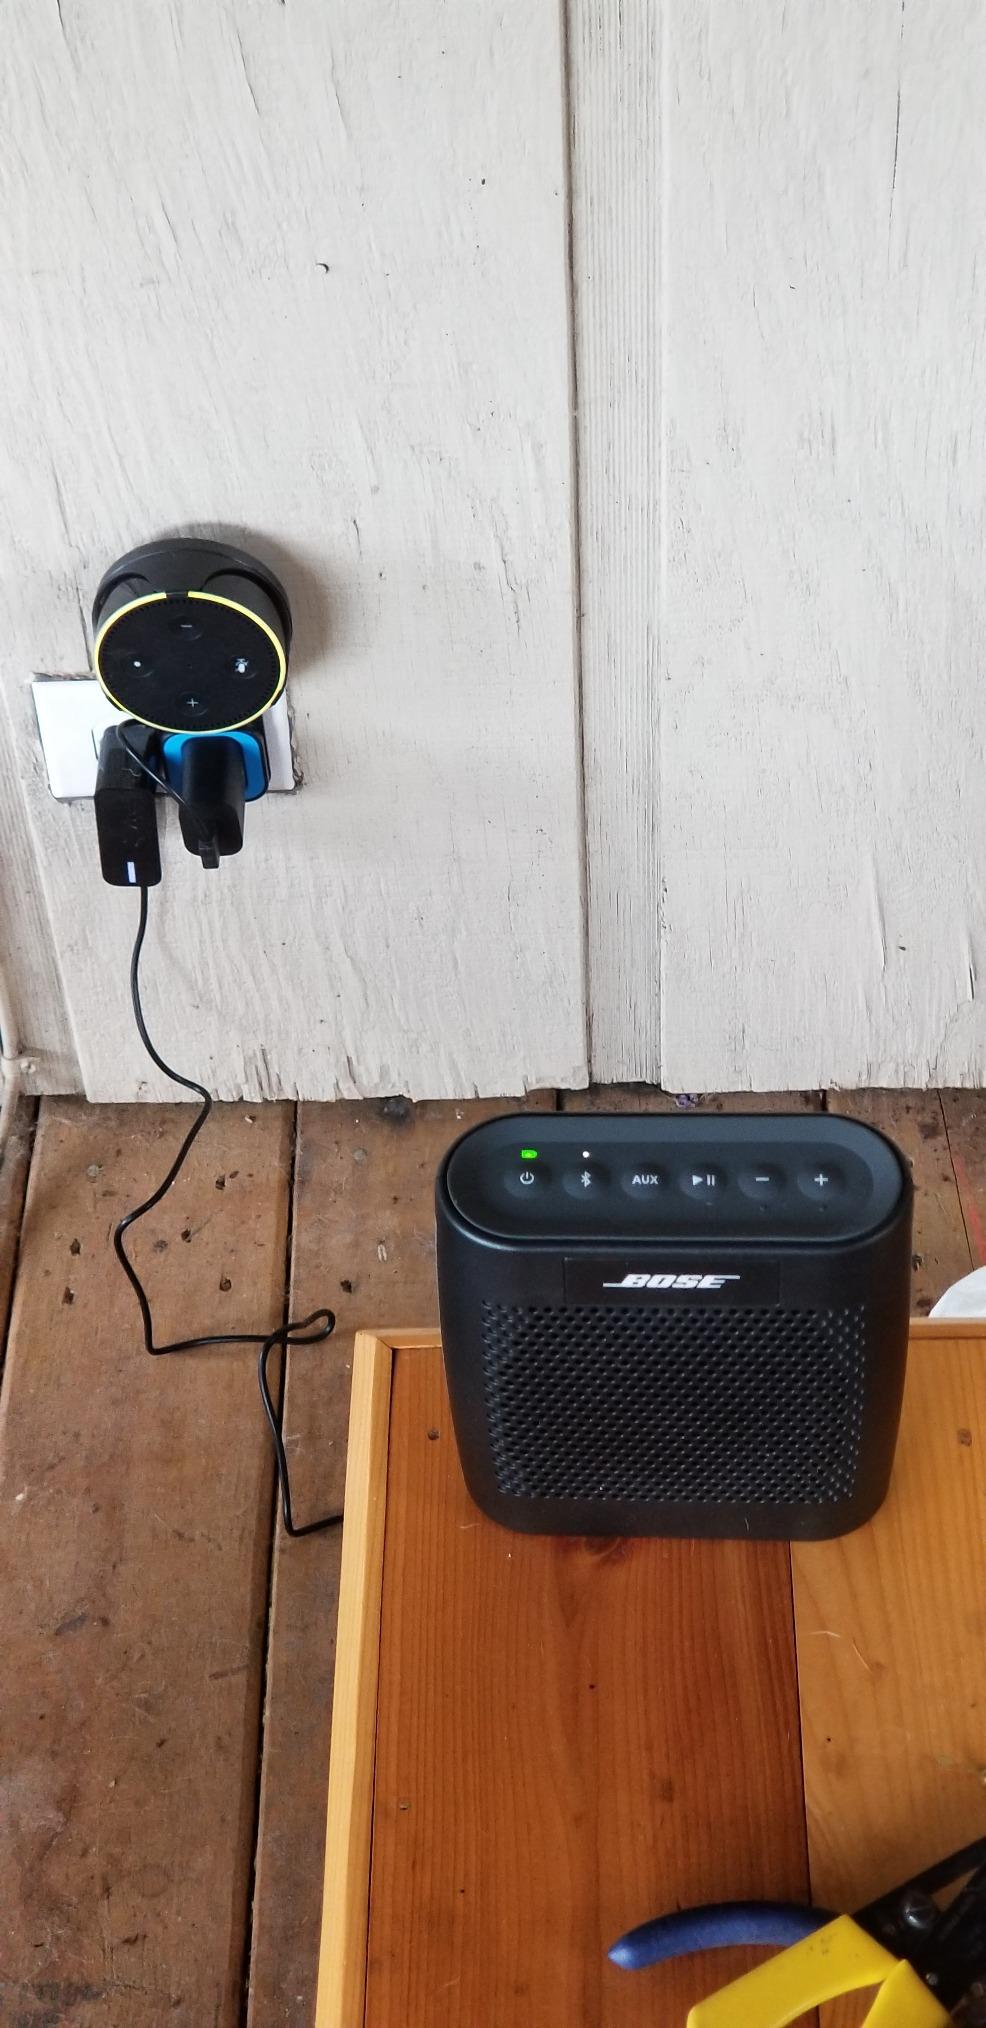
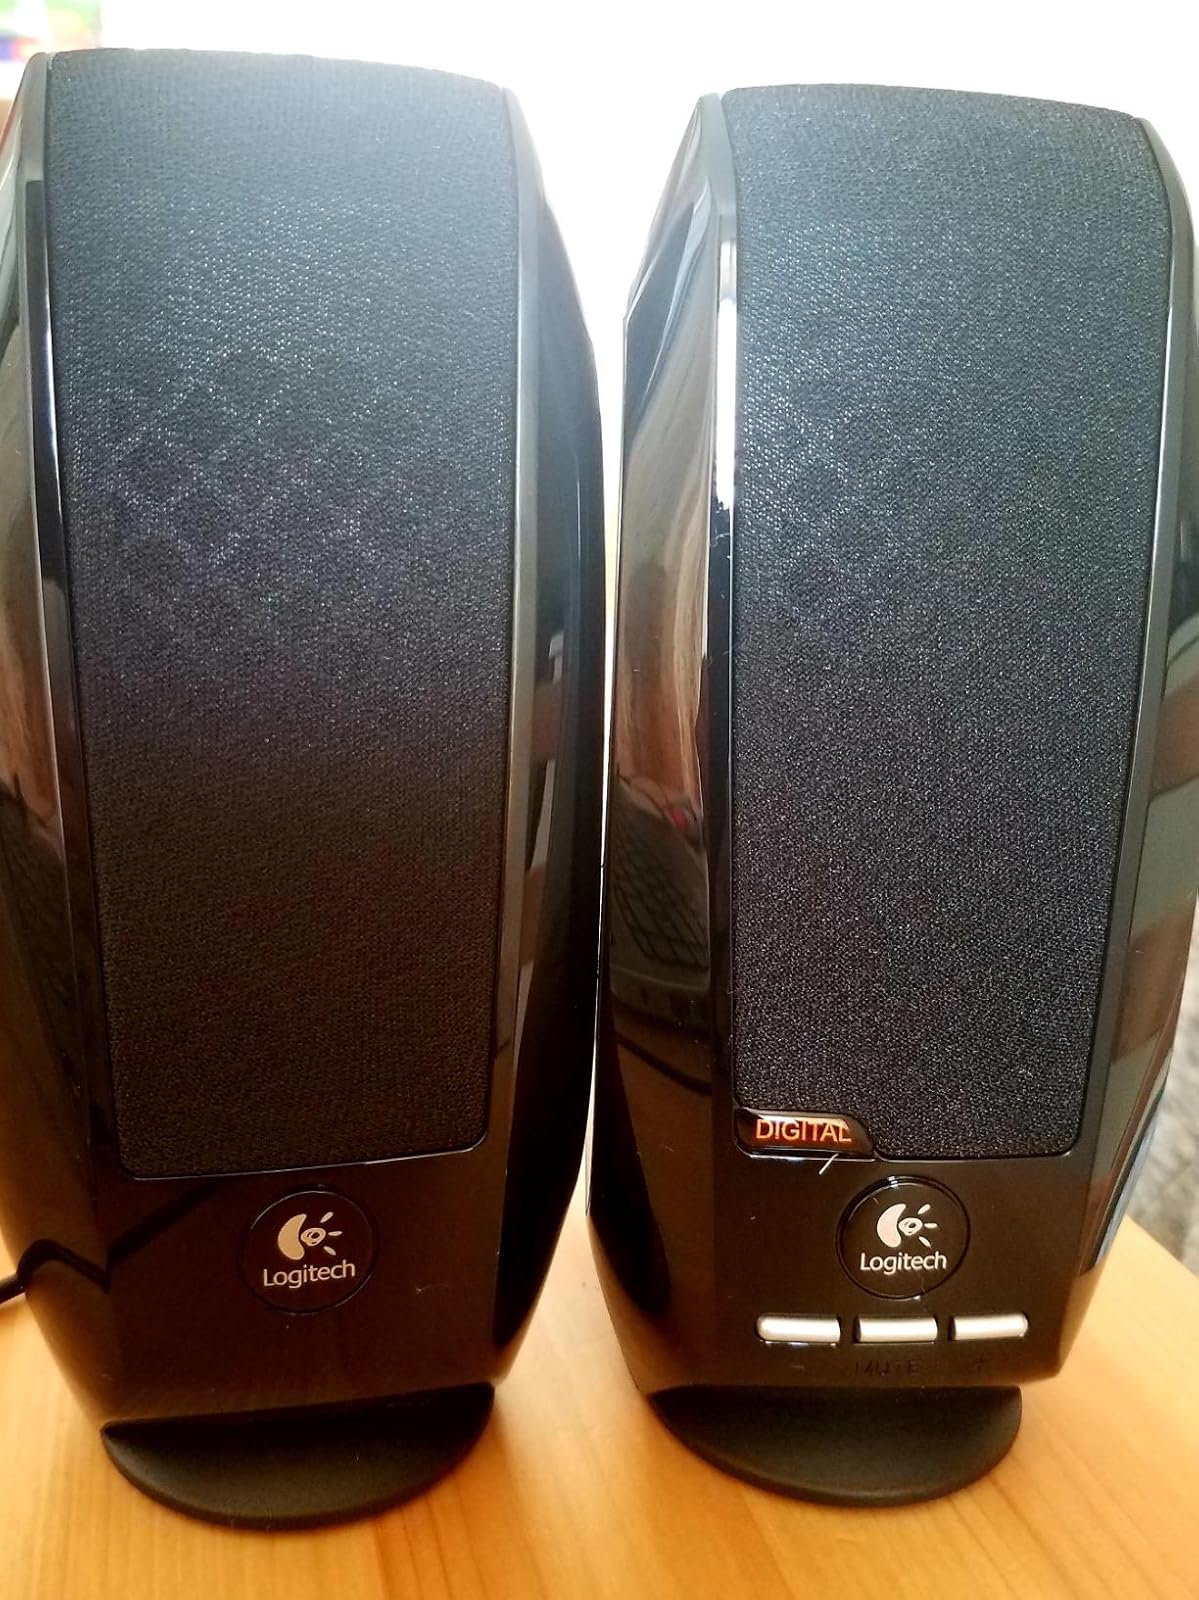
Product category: speaker
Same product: no